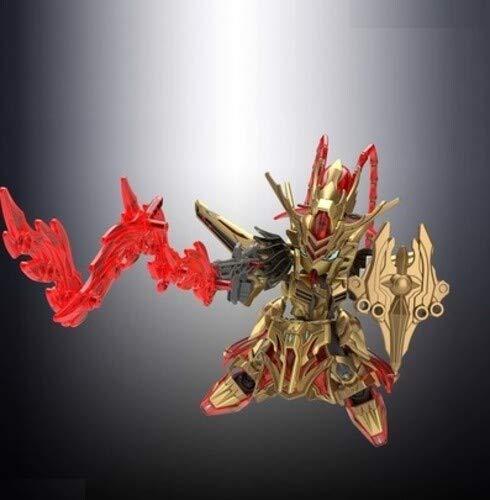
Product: SD Sangoku Soketsuden Zhou Yu Akatsuki, Bandai Spirits SD
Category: Toys & Games | Hobbies | Models & Model Kits | Model Kits
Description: Based on akatsuki.
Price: $10.00
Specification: ProductDimensions:2x2x3.3inches|ItemWeight:7ounces|ShippingWeight:7ounces(Viewshippingratesandpolicies)|ASIN:B07TZTNRJ4|Itemmodelnumber:BAS5058208|Manufacturerrecommendedage:13yearsandup